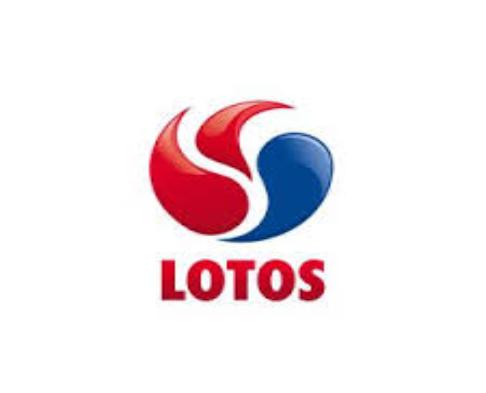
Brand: LOTOS-1
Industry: Necessities